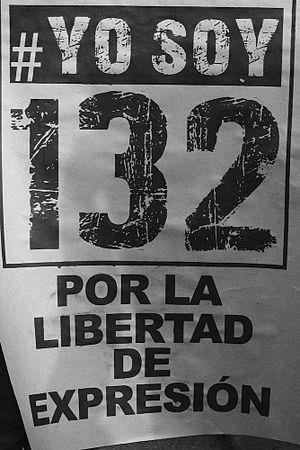
Le mouvement Yo soy 132 est un mouvement social composé en majorité par des étudiants mexicains appartenant à des universités publiques et privées. Leurs revendications sont, entre autres, la démocratisation des médias, la défense de la liberté d’expression et du droit à l’information des Mexicains. Le mouvement dénonce également la forte inégalité qui existe entre les citoyens et la violence qui règne à travers l’ensemble du pays. Le mouvement promeut la transformation du système politique mexicain afin de garantir une démocratie authentique. Le mouvement se veut étranger à toute posture partisane, n'apportant son soutien à aucun candidat aux élections présidentielles qui ont eu lieu le 1ᵉʳ juillet 2012, ni à aucun parti politique.